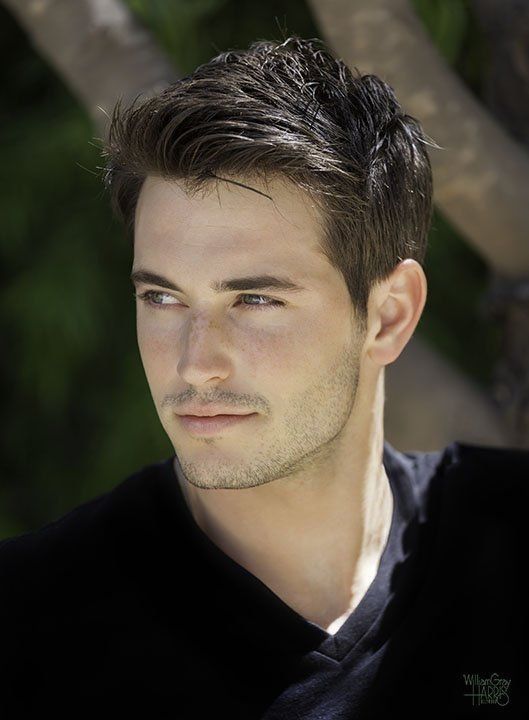
Portrait style: Real Portrait